Indole test

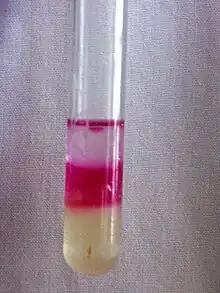
Indole test positive: appearance of pink layer at top (e.g. "Escherichia coli")

Like many biochemical tests on bacteria, results of an indole test are indicated by a change in color following a reaction with an added reagent.